Northbrook Court

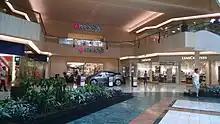
The mall’s former Macy's, as seen from the first floor

The dawn of the 2020s saw several storied traditional department store retailers update their brick-and-mortar formats after being encroached upon to a degree by several digital retailers.